United Kingdom insolvency law

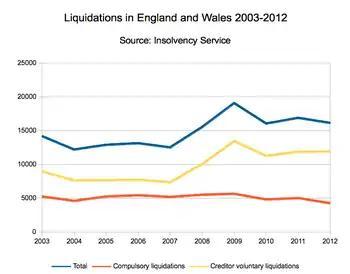
Corporate liquidations spiked after the 2008 financial crisis, after a pre-crisis norm of around 13,000 per year.

Over the 20th century, reform efforts focused on three main issues. The first concerned setting a fair system of priority among claims of different creditors. This primarily centred upon the ability of powerful contractual creditors, particularly banks, to agree to take a security interest over a company's property, leaving unsecured creditors without any remaining assets to satisfy their claims. Immediately after "Salomon's case" and the controversy created over the use of floating charges, the Preferential Payments in Bankruptcy Amendment Act 1897 mandated that preferential creditors (employees, liquidator expenses and taxes at the time) also had priority over the holder of a floating charge (now Insolvency Act 1986 section 175). In the Enterprise Act 2002 a further major change was to create a ring-fenced fund for all unsecured creditors out of around 20 per cent of the assets subject to a floating charge. At the same time, the priority for taxpayers' claims was abolished. Since then, debate for further reform has shifted to whether the floating charge should be abolished altogether and whether a ring-fenced fund should be taken from fixed security interests. The second major area for reform was to facilitate the rescue of businesses that could still be viable. Following the Cork Report in 1982, the Insolvency Act 1986 created the administration procedure, requiring (on paper) that the managers of insolvent businesses would attempt to rescue the company, and would act in all creditors' interests. After the Enterprise Act 2002 this almost wholly replaced the receivership rules by which secured creditors, with a floating charge over all assets, could run an insolvent company without regard to the claims of unsecured creditors. The third area of reform concerned accountability for people who worsened or benefited from insolvencies. As recommended by the Cork Report, the Company Directors' Disqualification Act 1986 meant directors who breached company law duties or committed fraud could be prevented from working as directors for up to 15 years. The Insolvency Act 1986 section 214 created liability for wrongful trading. If directors failed to start the insolvency procedures when they ought to have known insolvency was inevitable, they would have to pay for the additional debts run up through prolonged trading. Furthermore, the provisions on fraudulent conveyances were extended, so that any transaction at an undervalue or other preference (without any bad intent) could be avoided, and unwound by an insolvent company.